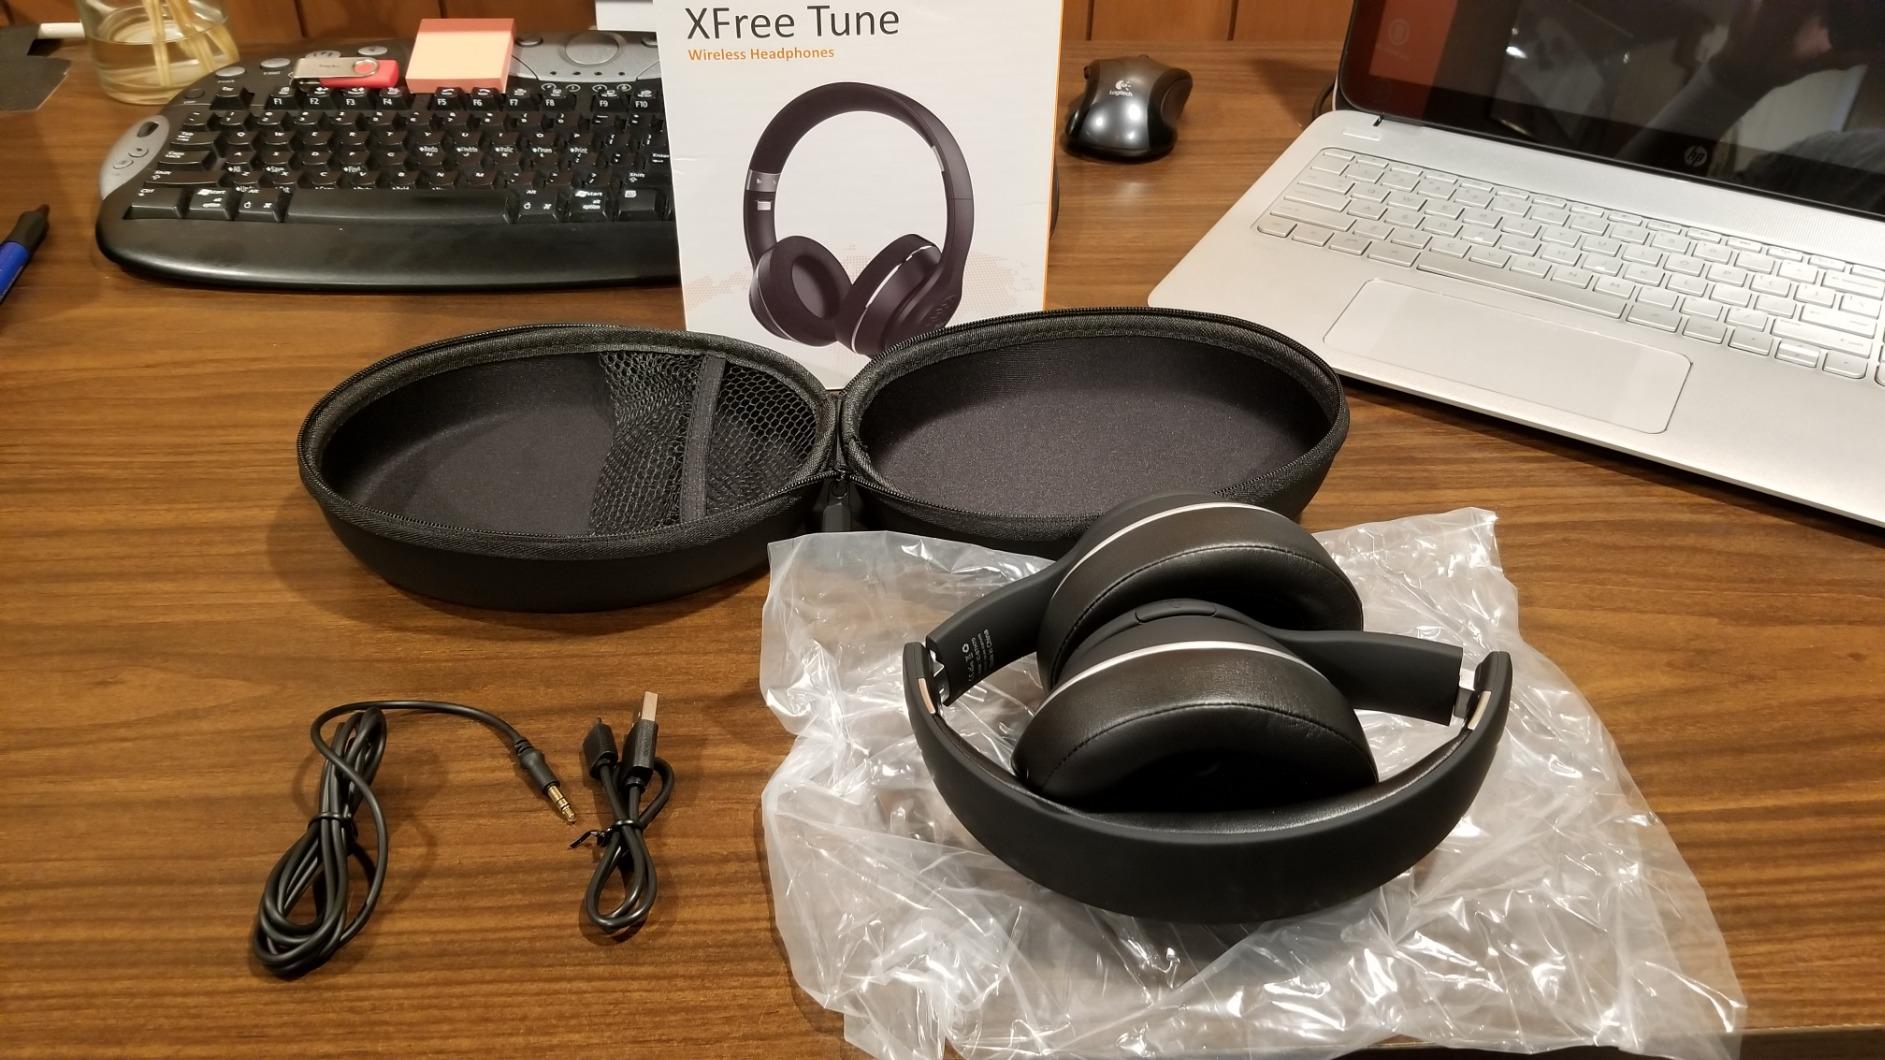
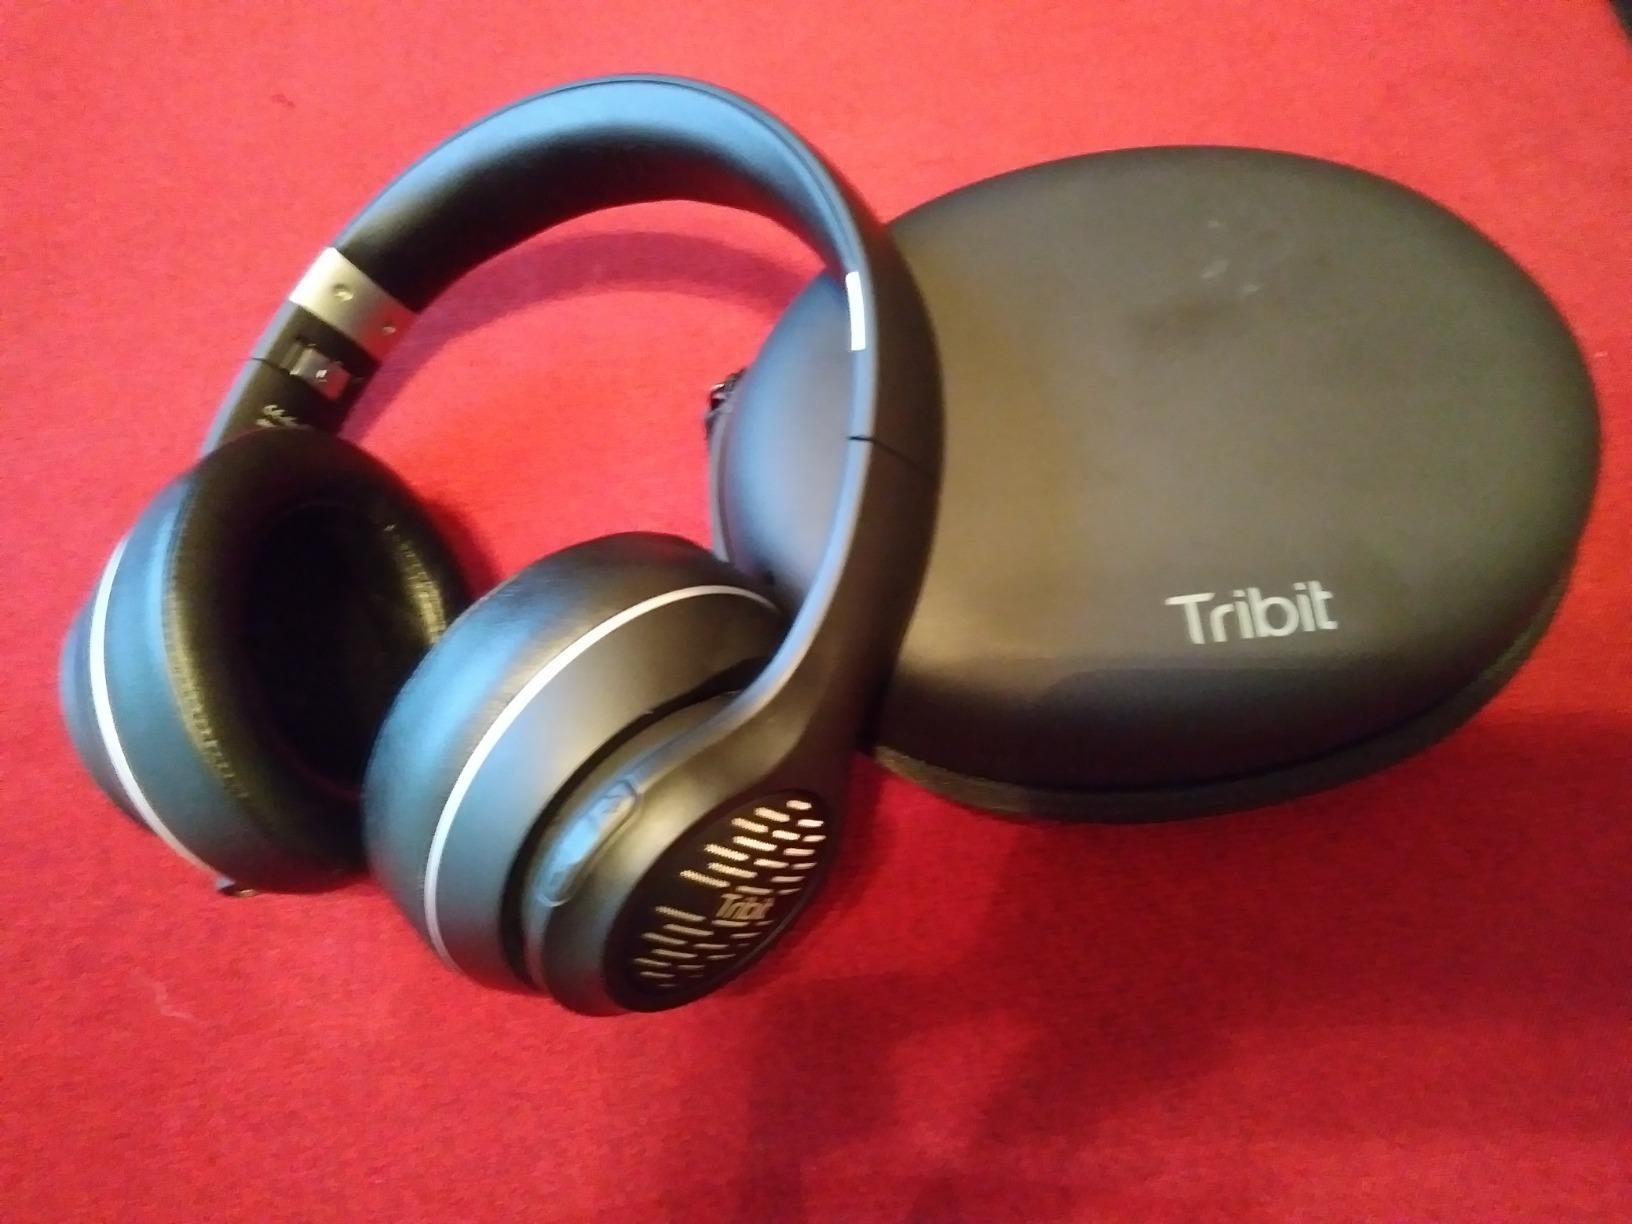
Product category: headphones
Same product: yes